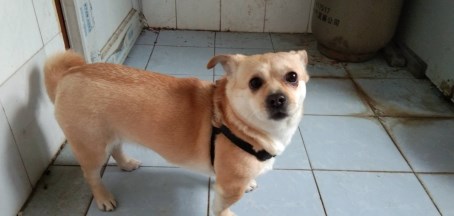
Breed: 420-n000124-Chihuahua